Bou Kornine Stadium

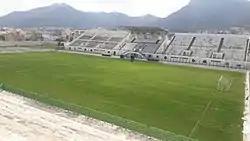

Bou Kornine Stadium, is a multi-purpose stadium in Hammam-Lif, Tunisia. It is currently used by football team CS Hammam-Lif. The stadium holds 15,000 people.